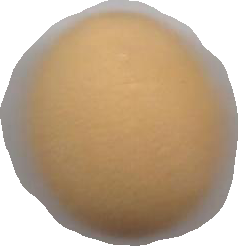
Variety: Grobogan